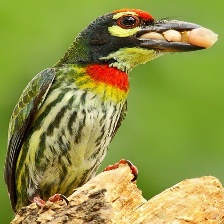
Species: COPPERSMITH BARBET
Scientific name: MEGALAIMA HAEMACEPHALA